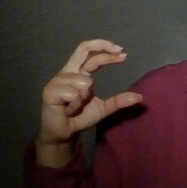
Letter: thal